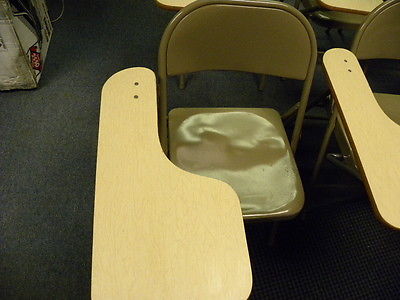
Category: chair